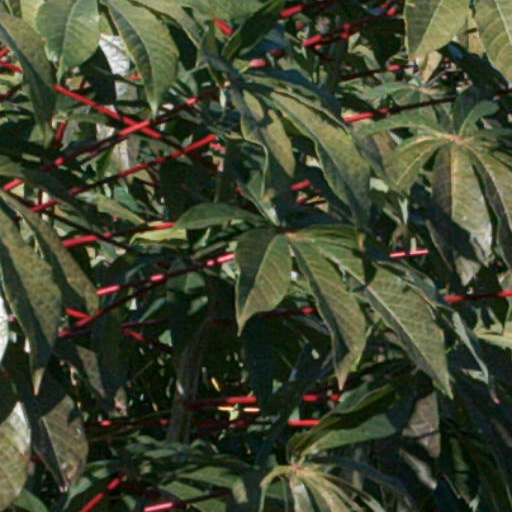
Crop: cassava